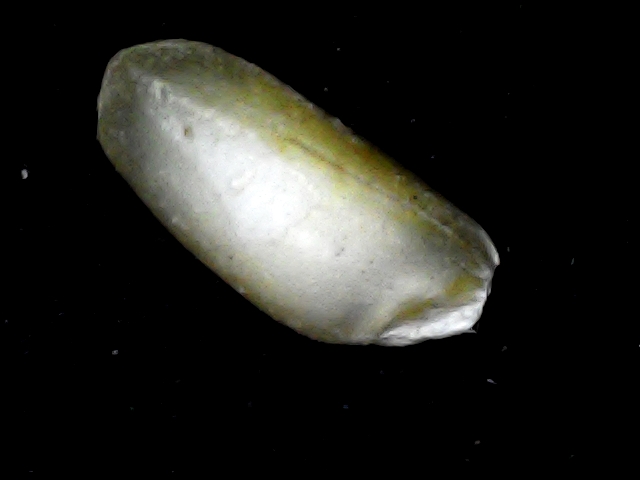
Rice variety: BD76